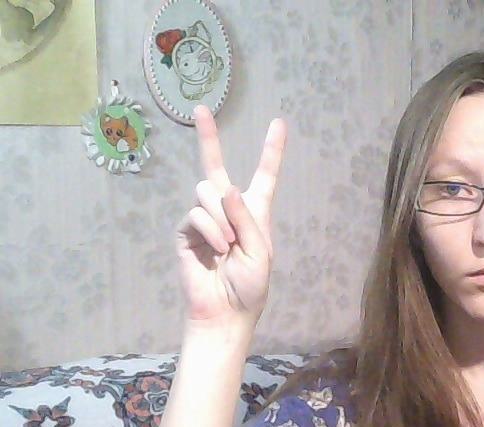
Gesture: peace